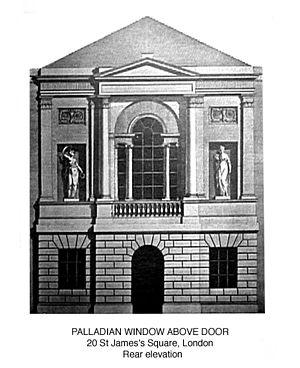
Le palladianisme est un style architectural originaire de Vénétie lancé par l'architecte italien Andrea Palladio à l'époque de la Renaissance ; il s'applique également aux édifices s'en inspirant au milieu du XVIIᵉ siècle. Un renouveau a lieu à partir du XVIIIᵉ siècle ; on emploiera alors l'expression néo-palladianisme, sans qu'on puisse constater une synthèse réelle avec les styles locaux.